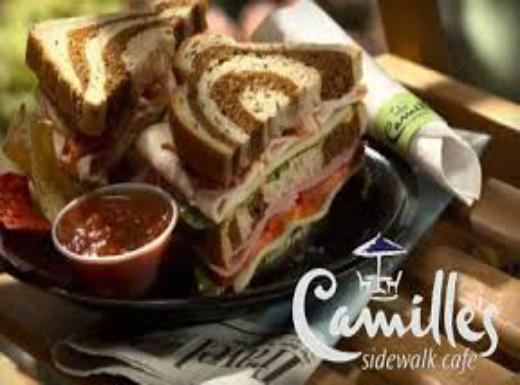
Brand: Camille's Sidewalk Cafe
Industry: Food